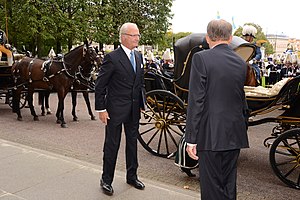
Riksmötets öppnande
Den svenske konge ved Riksmötets öppnande i 2011
Riksmötets öppnande er i Sverige indledningen til Riksdagens arbejdsår, og ligger på den tredje tirsdag i september.